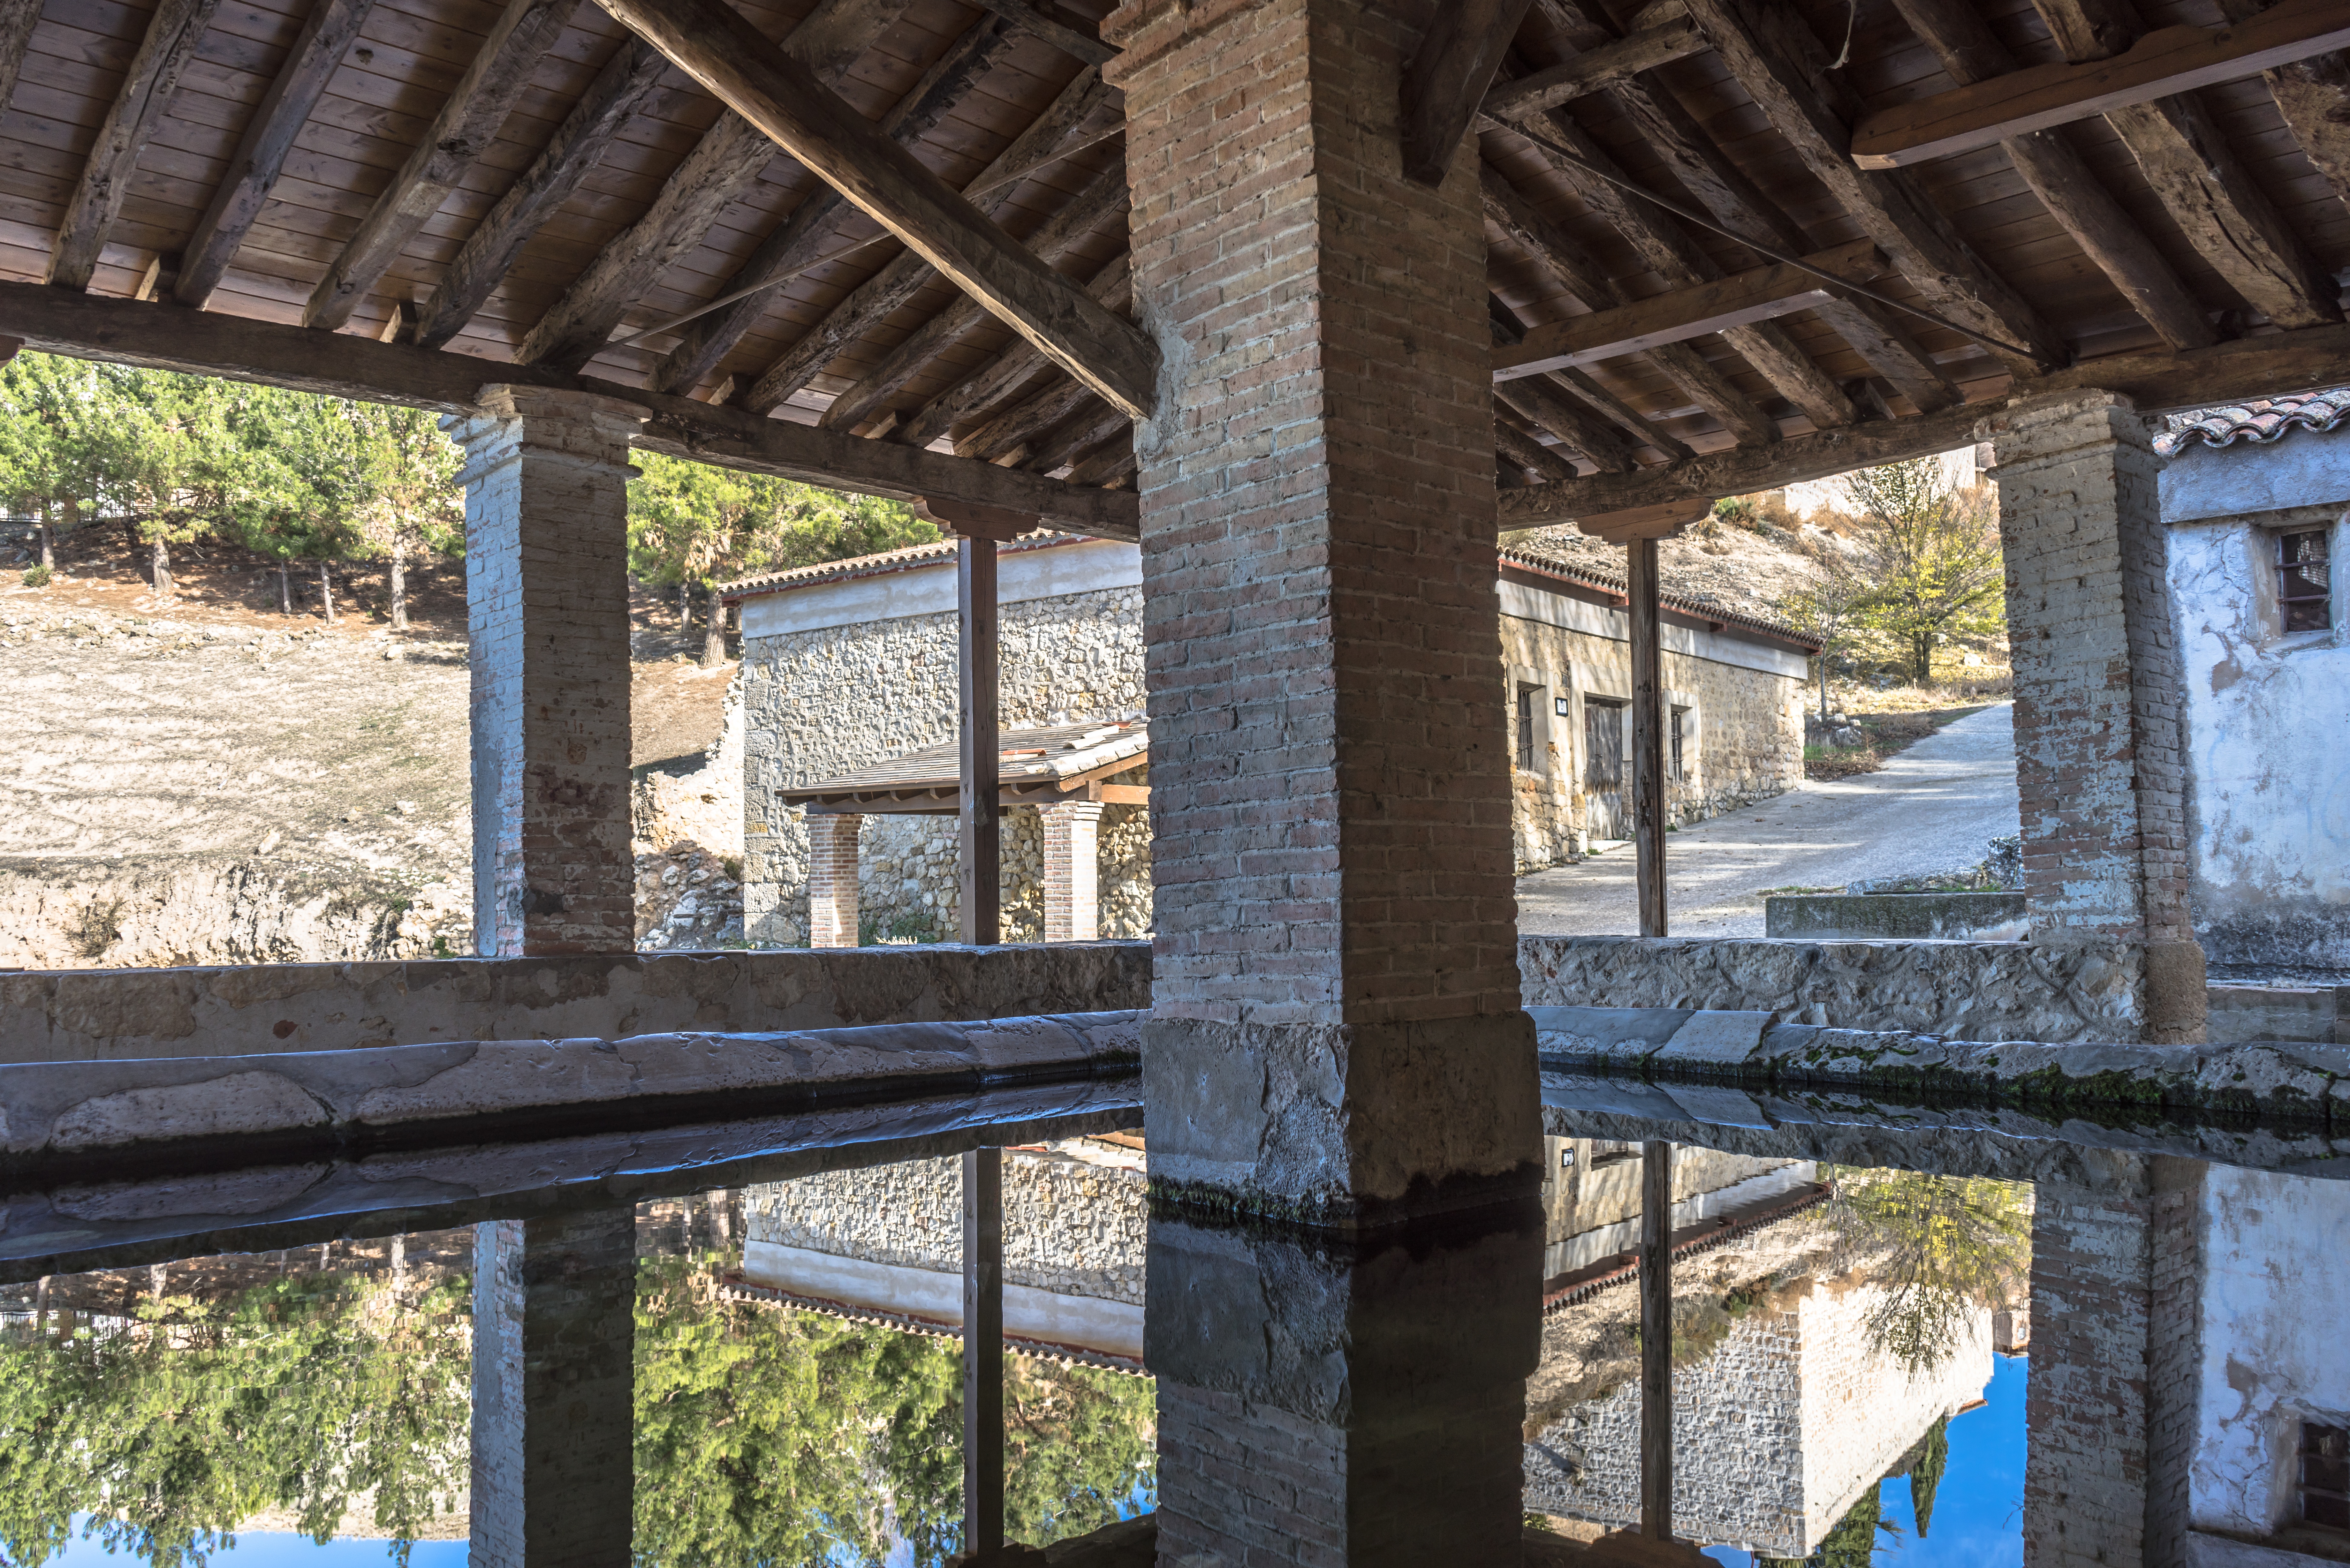
water, nature, creek, architecture, people, wood, hiking, farm, house, roof, old, home, stone, rustic, village, spring, column, cottage, livestock, pylon, estate, purity, cistern, insulation, water trough, self sufficient, outdoor structure